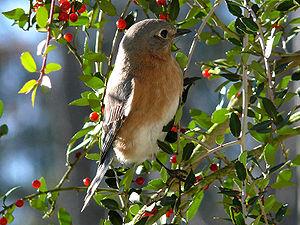
Ilex vomitoria, aussi nommé Yaupon, est une espèce de houx originaire du sud-est de l'Amérique du Nord, qui pousse aux États-Unis depuis le Maryland jusqu'en Floride, à l'ouest de l'Oklahoma, au Texas et au Mexique dans le Chiapas.
Un baccivore est un animal qui se nourrit de baies.